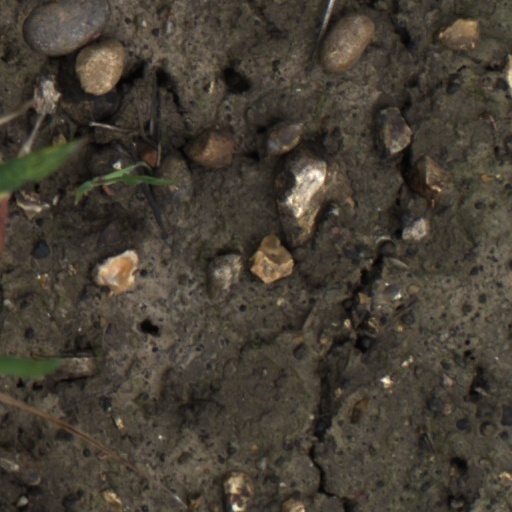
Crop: wheat